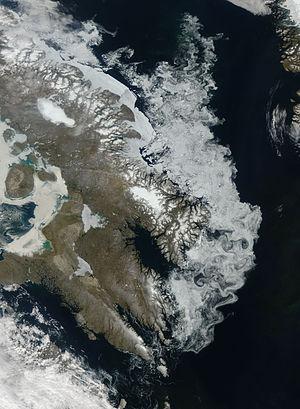
La calotte glaciaire de Barnes est une calotte glaciaire située dans le centre de l'île de Baffin dans le territoire de Nunavut au Canada. Elle couvre 6 000 km² et a été amincie à cause d'un réchauffement régional. Entre 2004 et 2006, la calotte s'est amincie de 1 mètre par an.
L'Inlandsis laurentidien est un inlandsis, une immense calotte glaciaire, qui recouvrait une bonne partie du continent nord-américain, notamment la région des Grands Lacs lors de la dernière glaciation dite de Wisconsin.